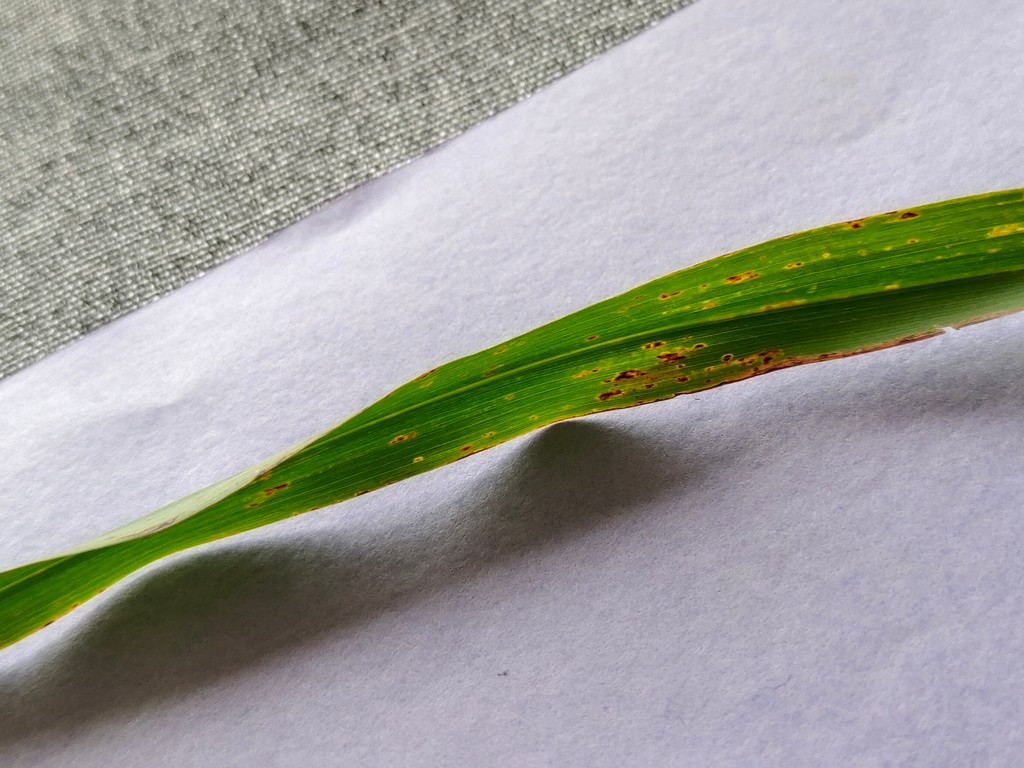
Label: Unhealthy